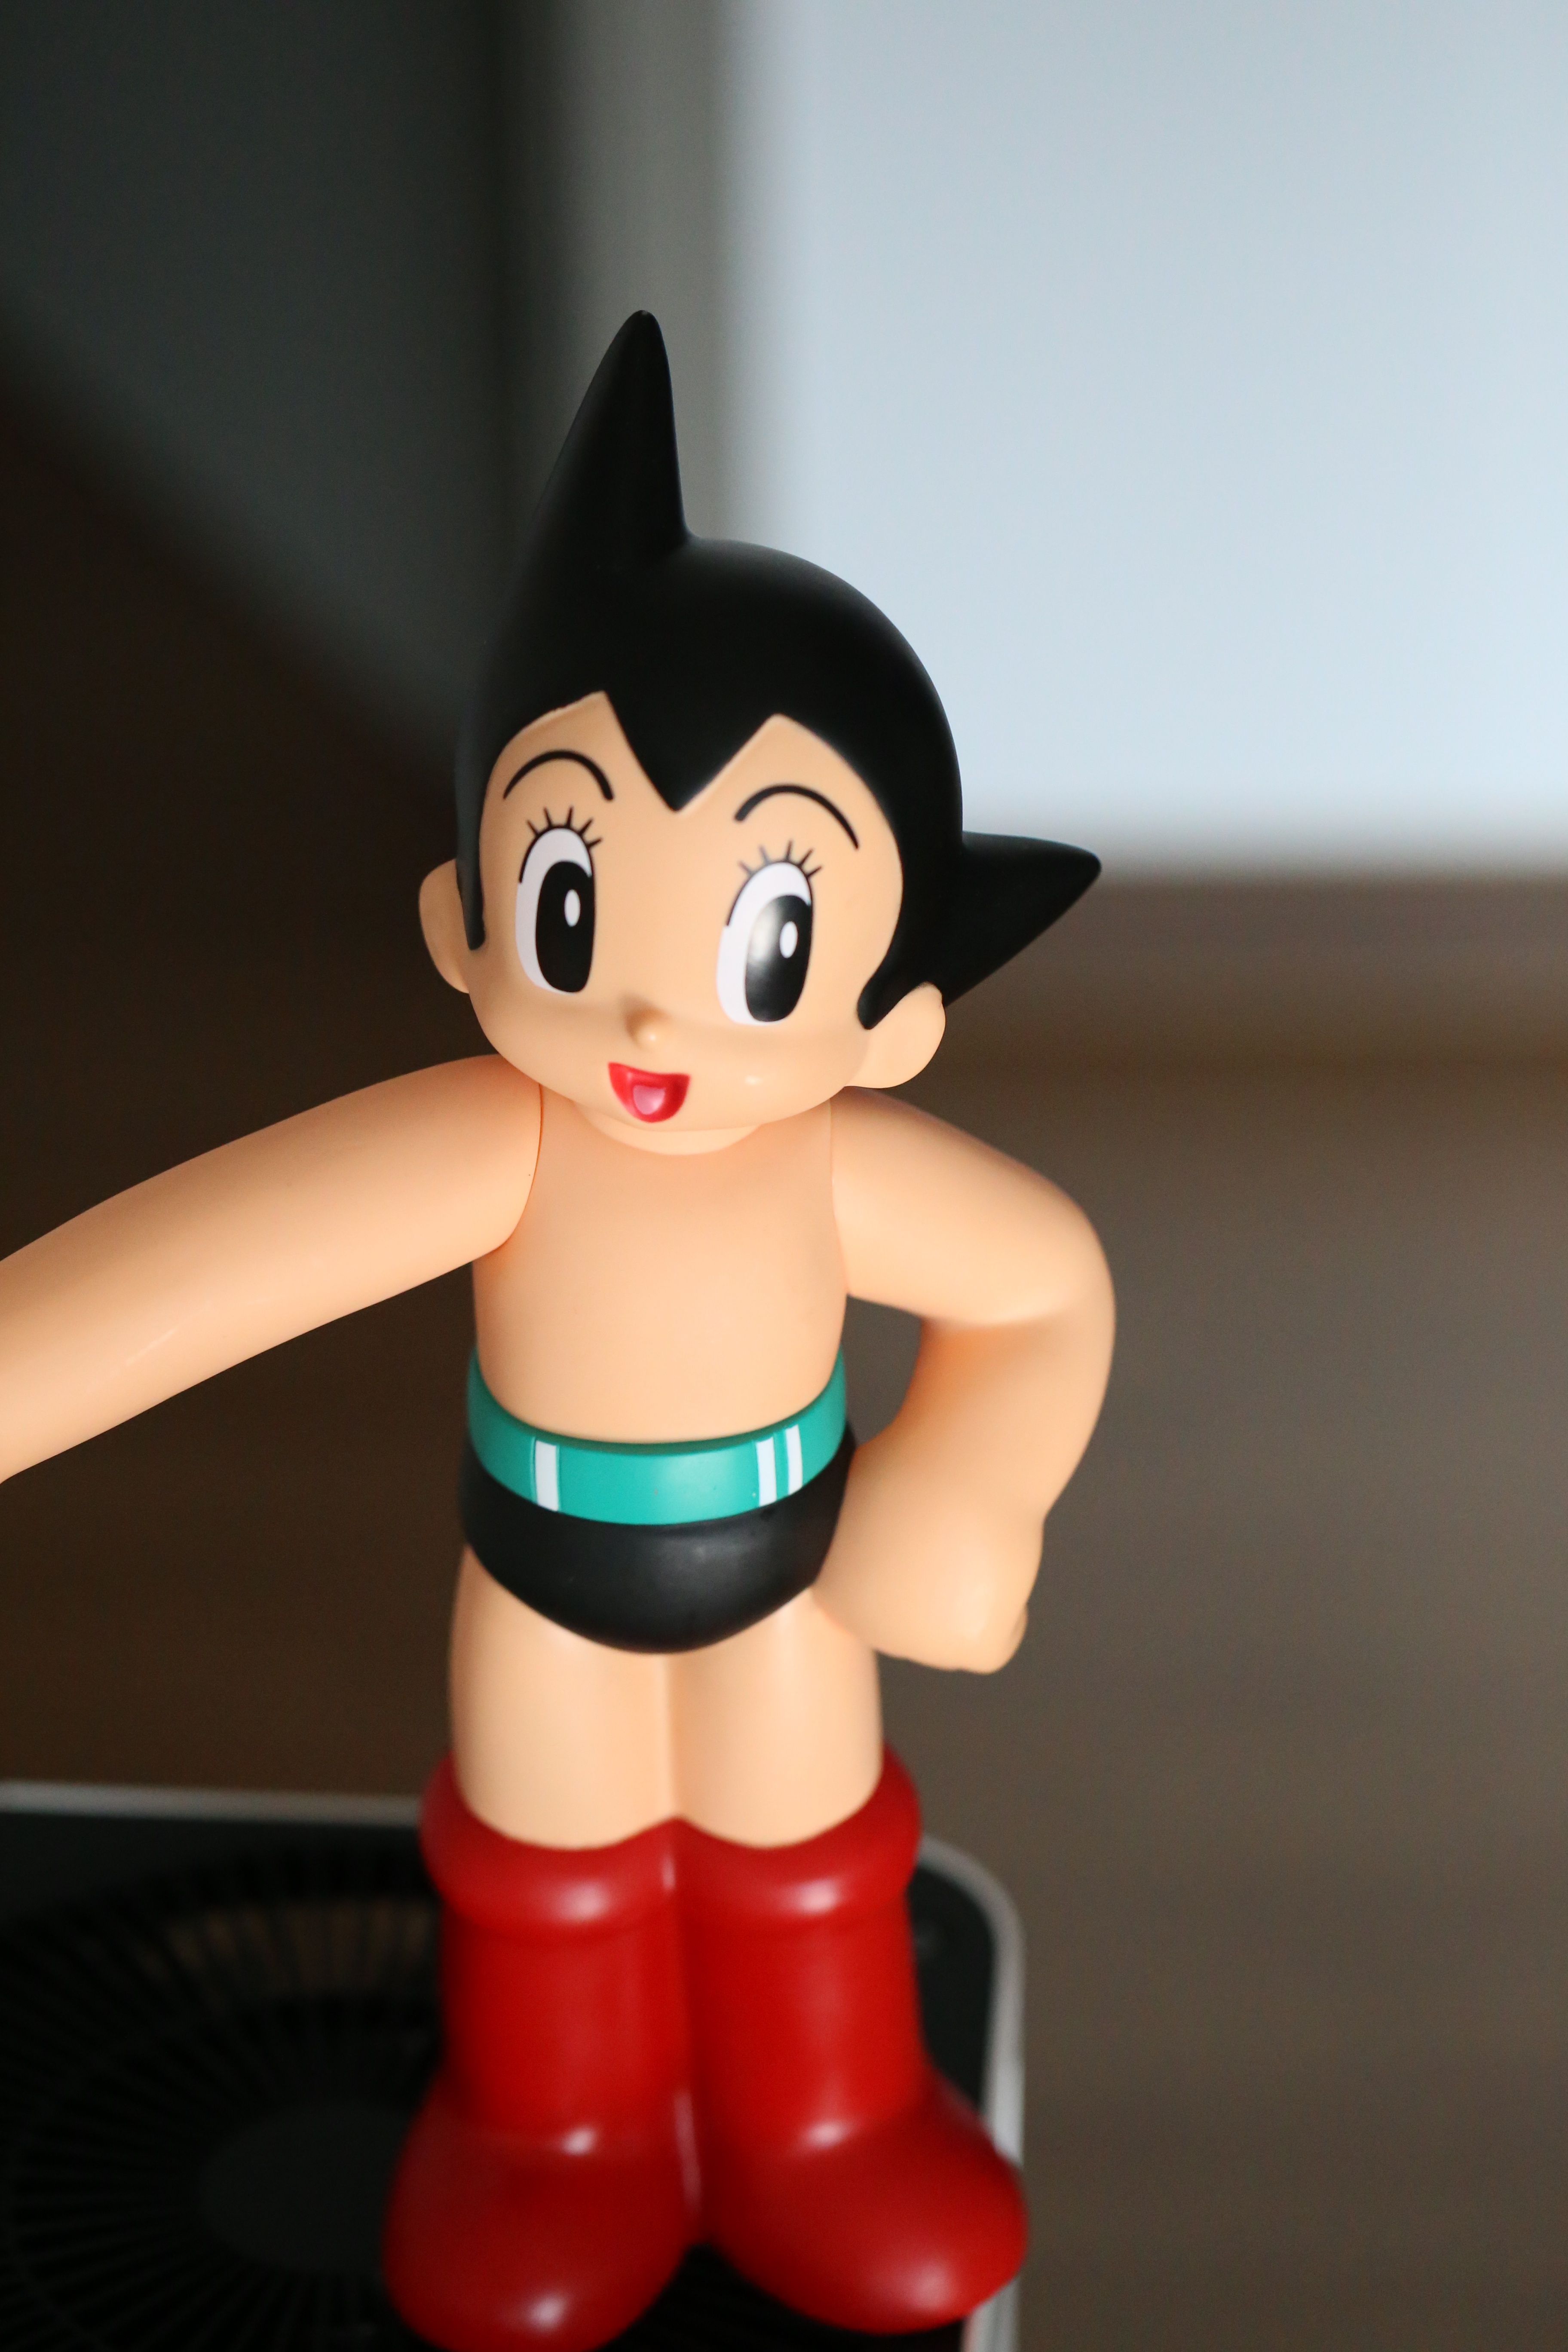
red, toy, childhood, figurine, atom, action figure